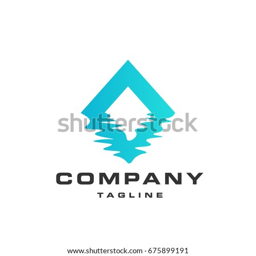
reflection from a rock in the water .